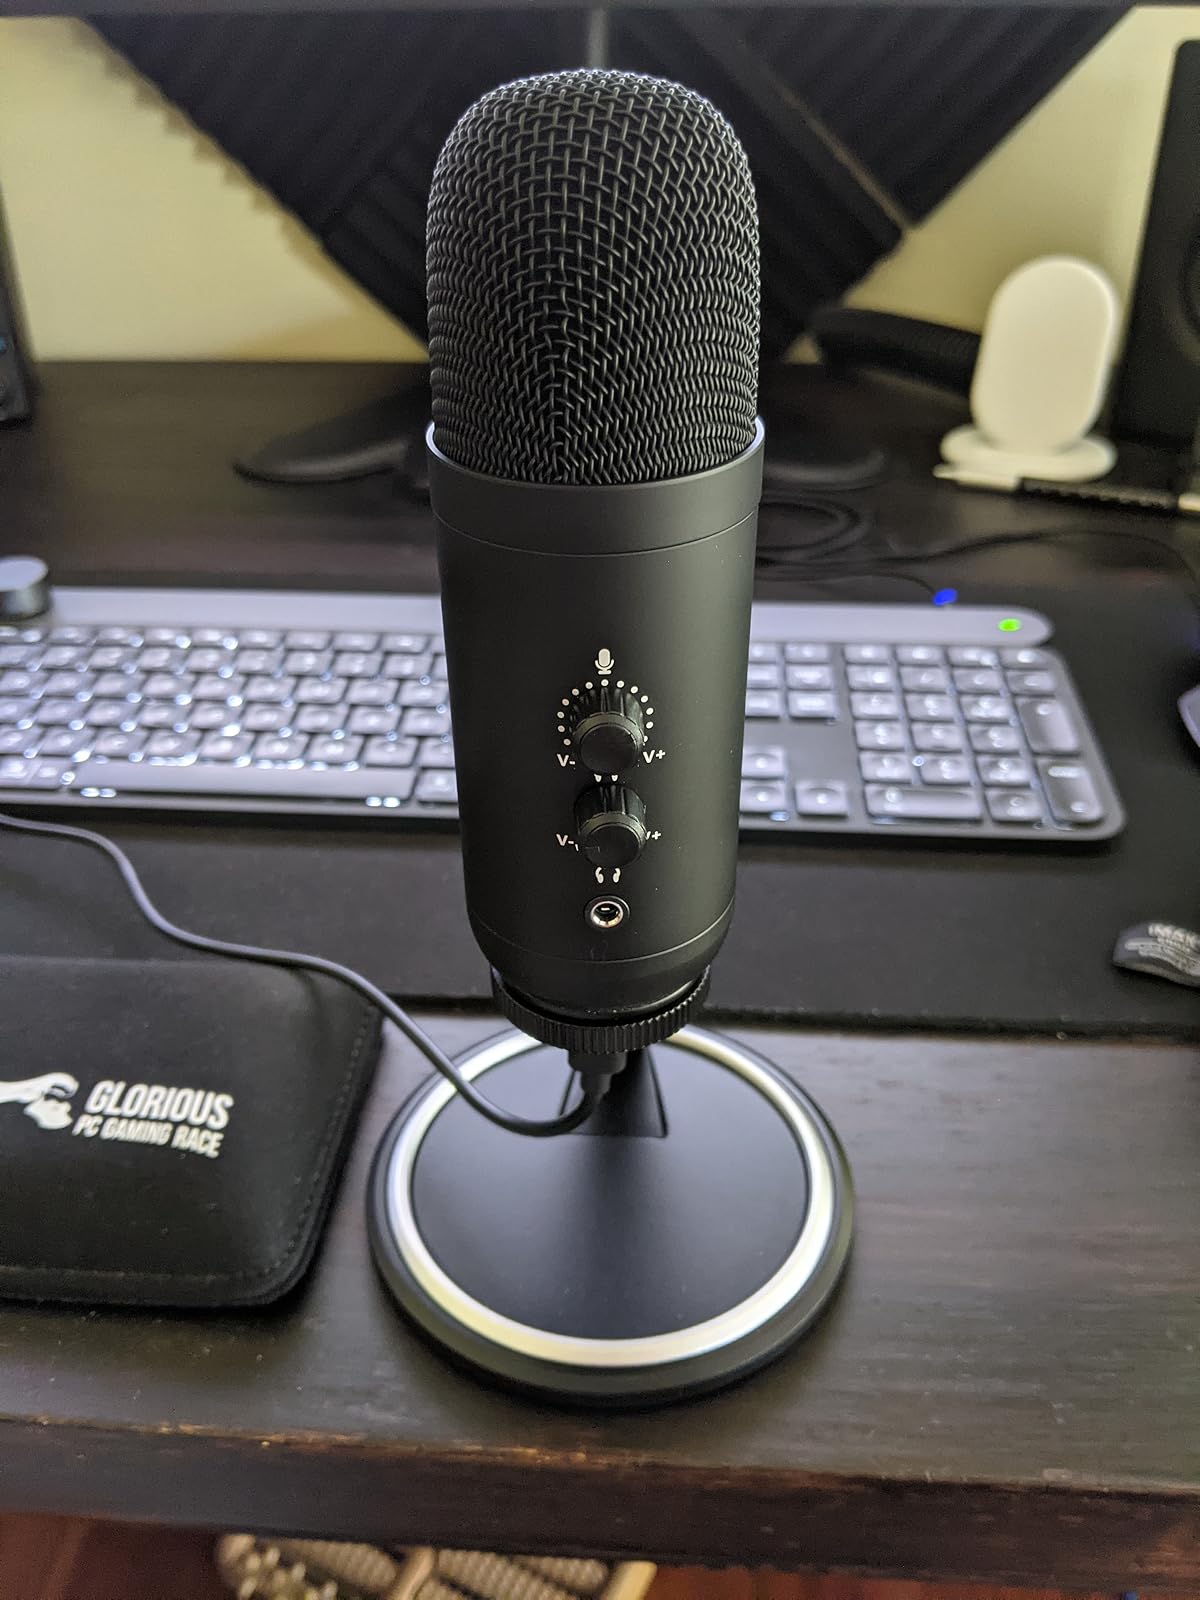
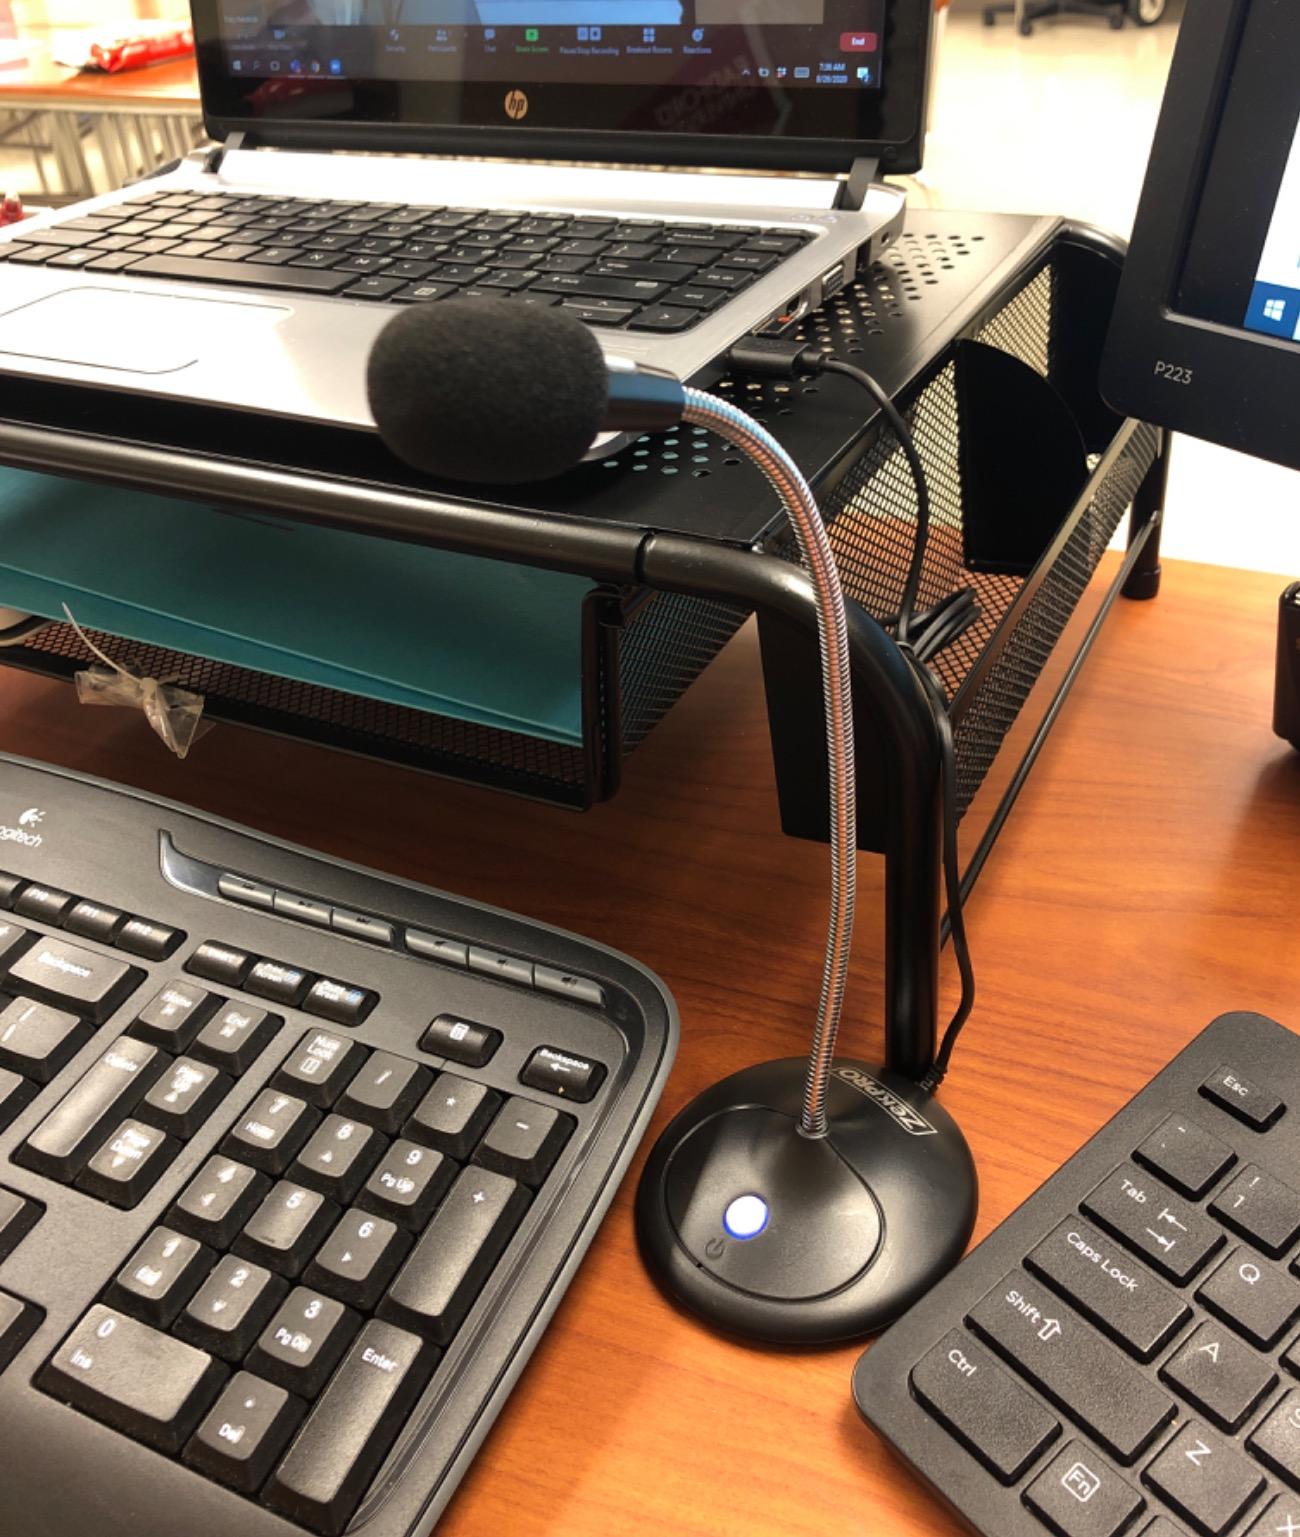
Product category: microphone
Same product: no